Someone to Watch Over Me (film)

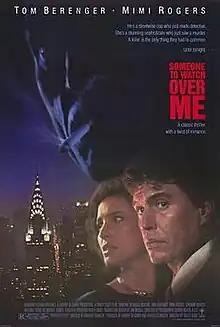
Theatrical release poster

Someone to Watch Over Me is a 1987 American neo-noir romantic thriller film directed by Ridley Scott and written by Howard Franklin. It stars Tom Berenger as a police detective who has to protect a wealthy woman (Mimi Rogers), who is a key witness in a murder trial. The film's soundtrack includes the George and Ira Gershwin song from which the film takes its title, recorded by Sting, and Vangelis' "Memories of Green", originally from Scott's "Blade Runner" (1982).